Cecil H. Underwood

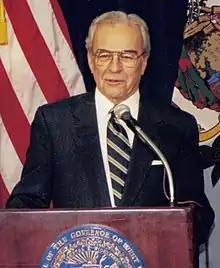
Underwood in 1998, during his second term as Governor

Underwood was elected again to the office of Governor of West Virginia in 1996 under the banner "Better Government, not Bigger Government", carrying 38 of the state's 55 counties and defeating astronaut Jon McBride and future congressman David McKinley.